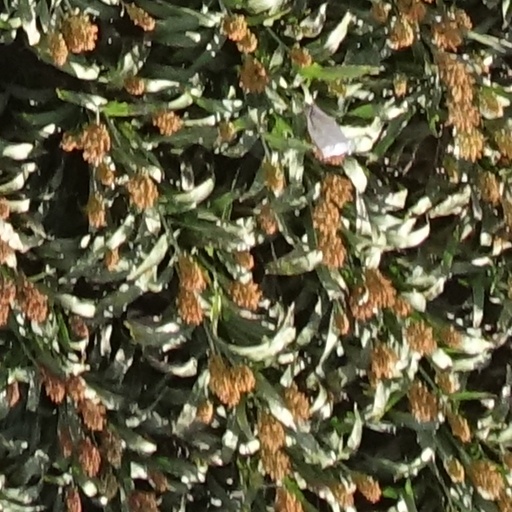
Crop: sorghum